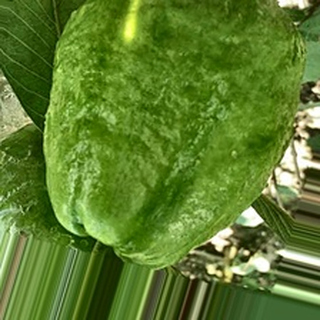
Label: healthy_guava